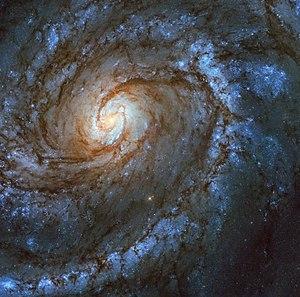
La Chevelure de Bérénice est un ancien astérisme du ciel boréal qui a été défini comme l'une des 88 constellations modernes. Elle est localisée entre le Lion à l'ouest et le Bouvier à l'est, et est visible des deux hémisphères. Son nom fait référence à la reine Bérénice II, qui sacrifia sa longue chevelure pour en faire une offrande votive à Aphrodite. Elle aurait été introduite dans l'astronomie occidentale durant le troisième siècle av. J.-C. par Conon de Samos, bien qu'elle ne soit pas visible sur l'Atlas Farnèse. Elle est décrite comme une constellation à partir du XVIᵉ siècle par Gérard Mercator puis par Tycho Brahe notamment. La Chevelure de Bérénice est l'une des seules des constellations modernes avec l'Écu de Sobieski qui est nommée d'après un personnage historique.
M100 est galaxie spirale intermédiaire de grand style vue de face. Elle est située dans la constellation de la Chevelure de Bérénice à environ 67 millions d'années-lumière de la Voie lactée. Elle a été découverte par l'astronome français Pierre Méchain en 1781. Un mois plus tard, le 13 avril, Charles Messier a observé la même galaxie et elle est devenue la 100e entrée de son catalogue.